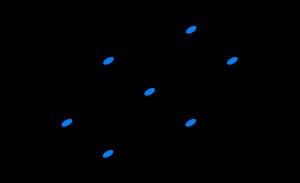
En mathématiques, et plus particulièrement dans la théorie des graphes, la dimension d'un graphe est le plus petit nombre entier tel qu'une représentation classique du graphe dans l'espace affine euclidien de dimension ne comporte que des segments de longueur 1.